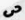
Number: 3